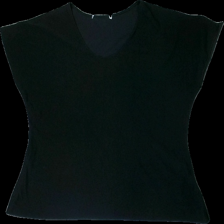
View: front
Type: T-shirt
Category: Ladies
Brand: Missing
Colors: Black
Material: 100% polyester
Cut: Regular
Size: L
Season: All
Price range: <50
Recommended usage: Reuse